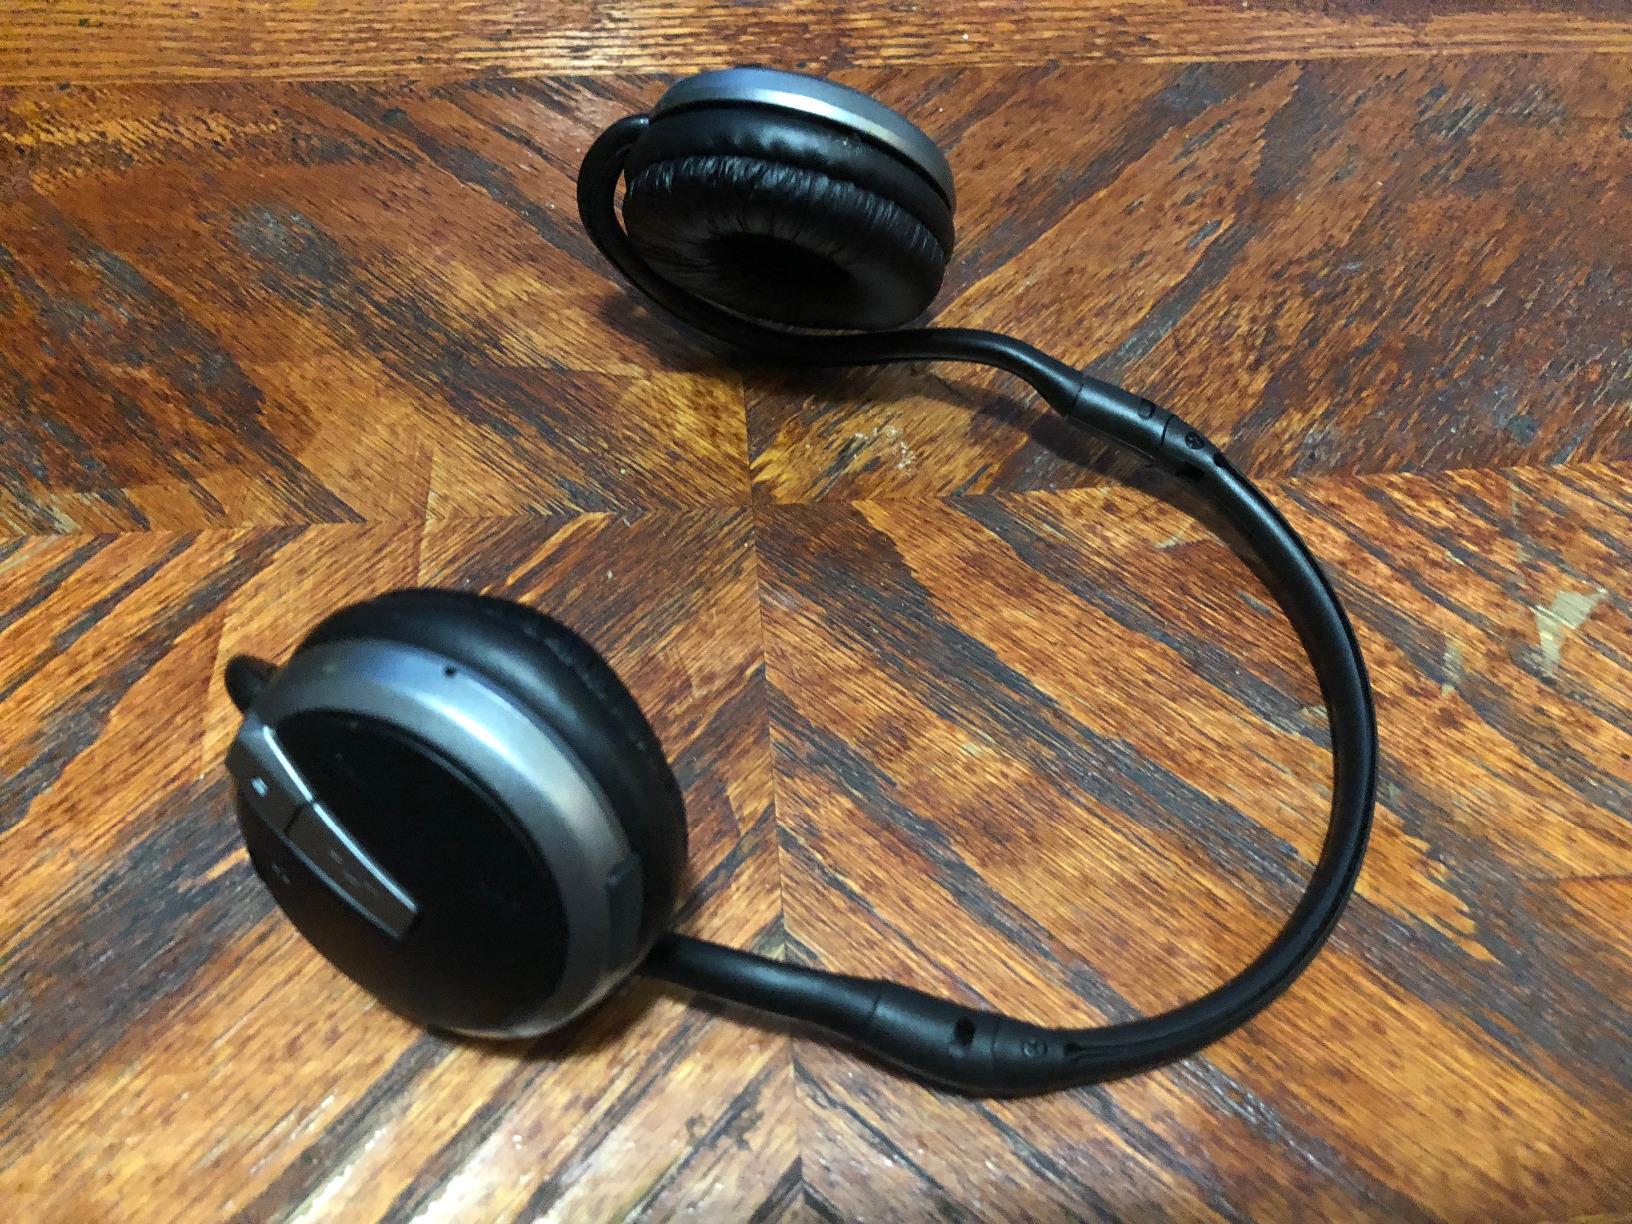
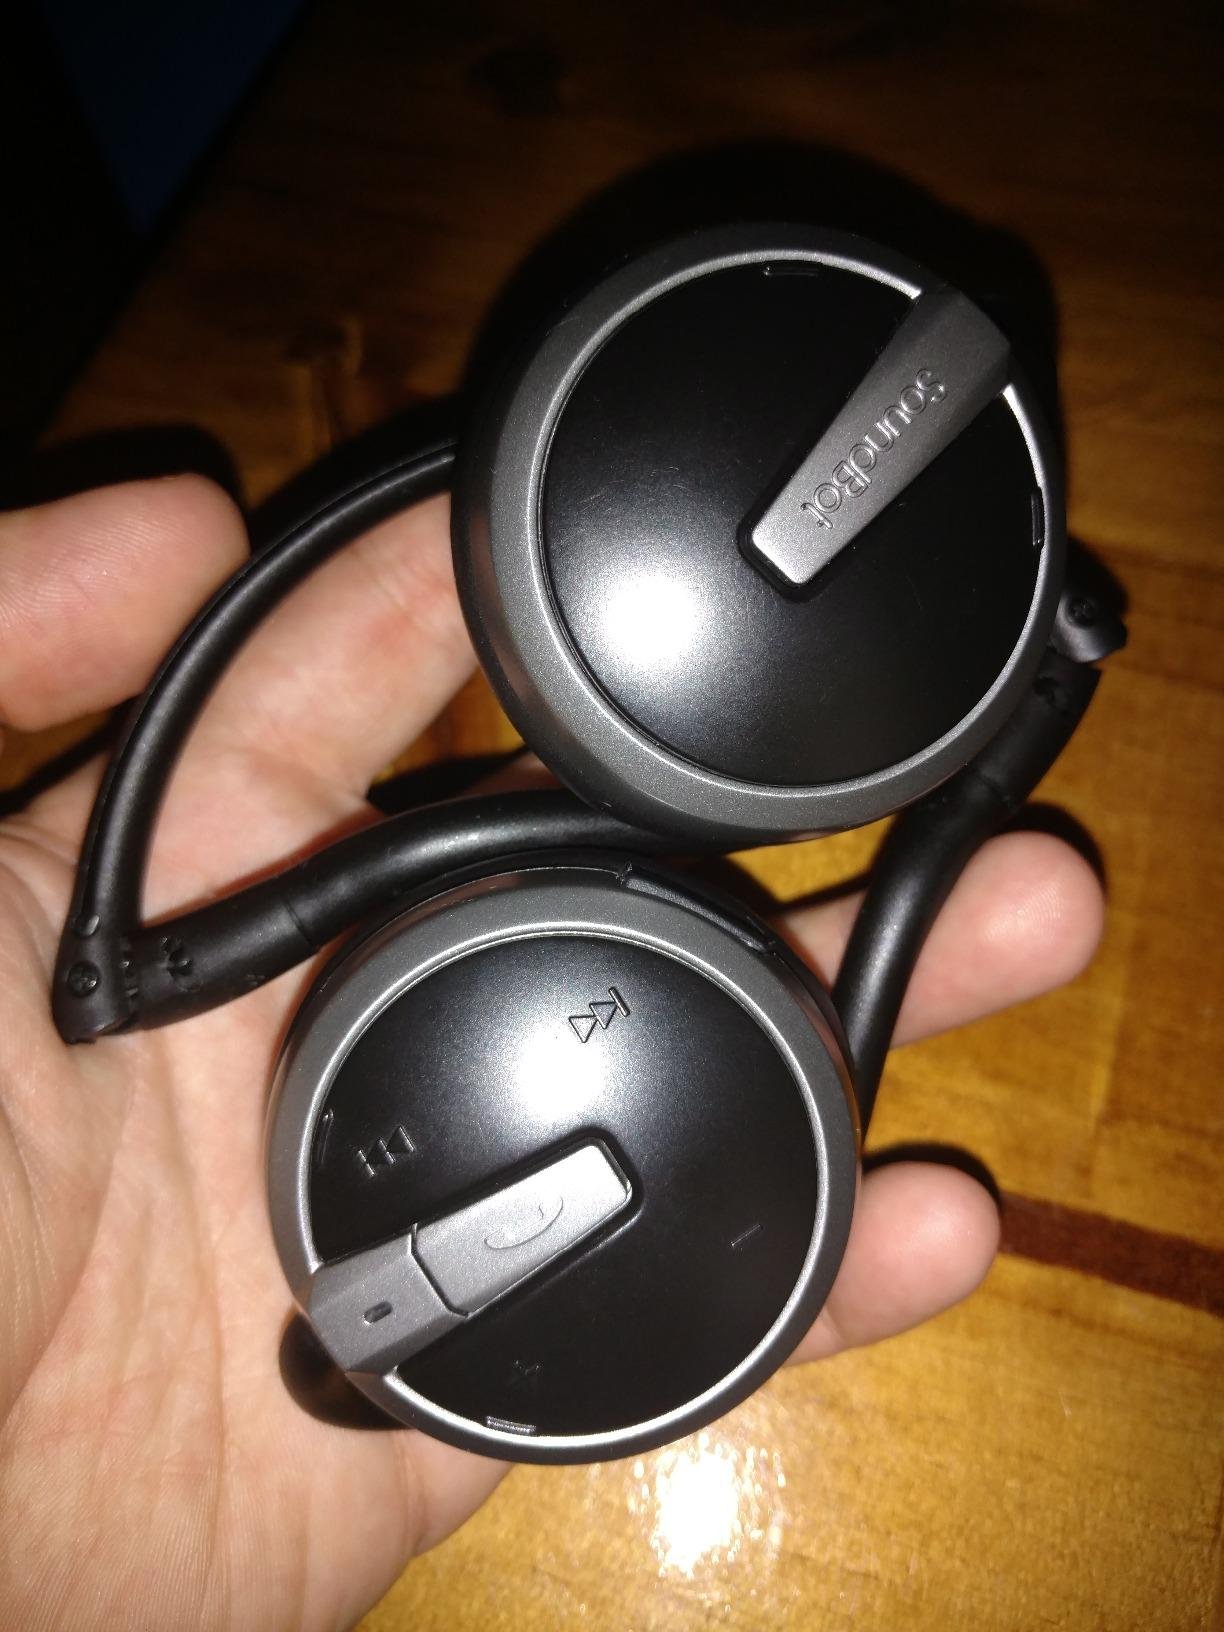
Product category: headphones
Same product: yes